List of awards and nominations received by Fringe

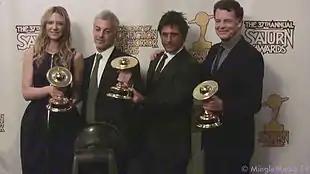
Cast of Fringe holding their 2011 Saturn awards

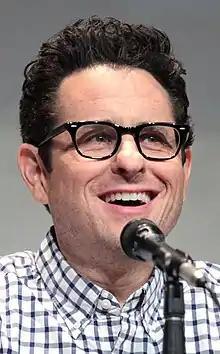
Series co-creator J. J. Abrams has been nominated for two WGA Awards.

The Writers Guild of America Awards are presented annually by the Writers Guild of America. "Fringe" has been nominated for two awards.